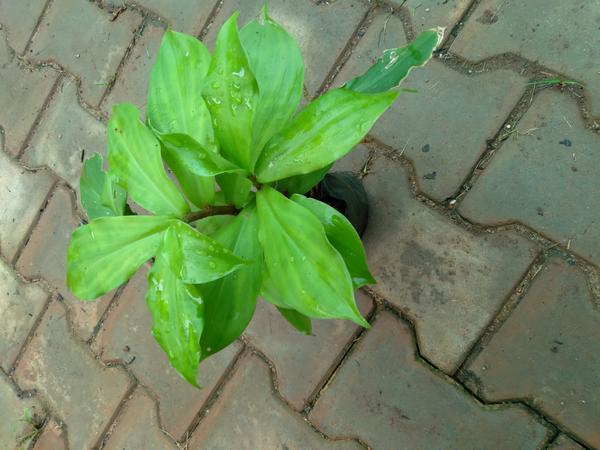
Plant: Insulin